Mulgrave Castle

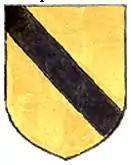
Arms of De Mauley: "Or, a bend sable", as drawn by John Guillim in his "Display of Heraldry", 1610

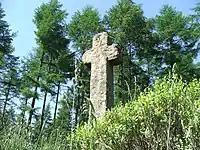
Mauley Cross, 1 mile north of Stape, 13 miles south of Mulgrave Castle. The cross is apparently a boundary marker erected by the de Mauley family, possibly concerning their grazing rights as barons of Mulgrave

Nigel Fossard's son Robert died c.1135, Robert's son William I d. c. 1170, leaving a son William II who died in 1195 leaving an heiress Joan, who brought the barony and castle to her husband Robert de Turnham (d.1211). Their only surviving child and heiress was Isabel de Turnham who brought the barony and castle to Peter de Mauley (or Maulay) (d.1241) to whom she had been granted in marriage by King John on the escheatment of the barony. De Mauley was a native of Poitou, whose marriage to this wealthy heiress is said to have been his reward for having murdered in 1203 Prince Arthur, the son of John's elder brother who threatened his succession to the throne. He was governor of Corfe Castle in Dorset where he acted as jailer of Eleanor, Arthur's sister. Peter I's heir was Peter II de Mauley (1226–1279), who married Joan de Brus (d.1243), one of five sisters of Peter III de Brus (d.1272), feudal baron of Skelton, Yorkshire, who was his brother-in-law, having married Hilary de Mauley, Peter II's sister. In the time of Peter II the barony was held by knight service of supplying two knights in time of war in the king's presence for 40 days per annum. Peter II's heir was Peter III de Mauley (d.1308), who married Nicole de Ghent (d. before 1302), sister and in her issue co-heir (in a 1/3rd share) to Gilbert V de Ghent (d.1298), feudal baron of Folkingham, Lincolnshire. Peter III was summoned to parliament by writ dated 23 June 1296, creating him Baron Mauley. Peter III's seal can be seen as one of 72 appended to the Barons' Letter, 1301 to the Pope" sealed at the Parliament of Lincoln in January 1301, and shows him on the reverse in the usual pose for early seals holding sword and shield astride his galloping war-horse, with the tails of his surcoat swept back by the wind. His arms within a heater-shaped escutcheon show a bend with a field diapered with scroll-work, which are blazoned as borne by him on the Falkirk Roll (1298) as: "Or, a bend sable". His heir was Peter IV de Mauley (d.1348). Camden states that the first Peter was succeeded by 7 others bearing his name.